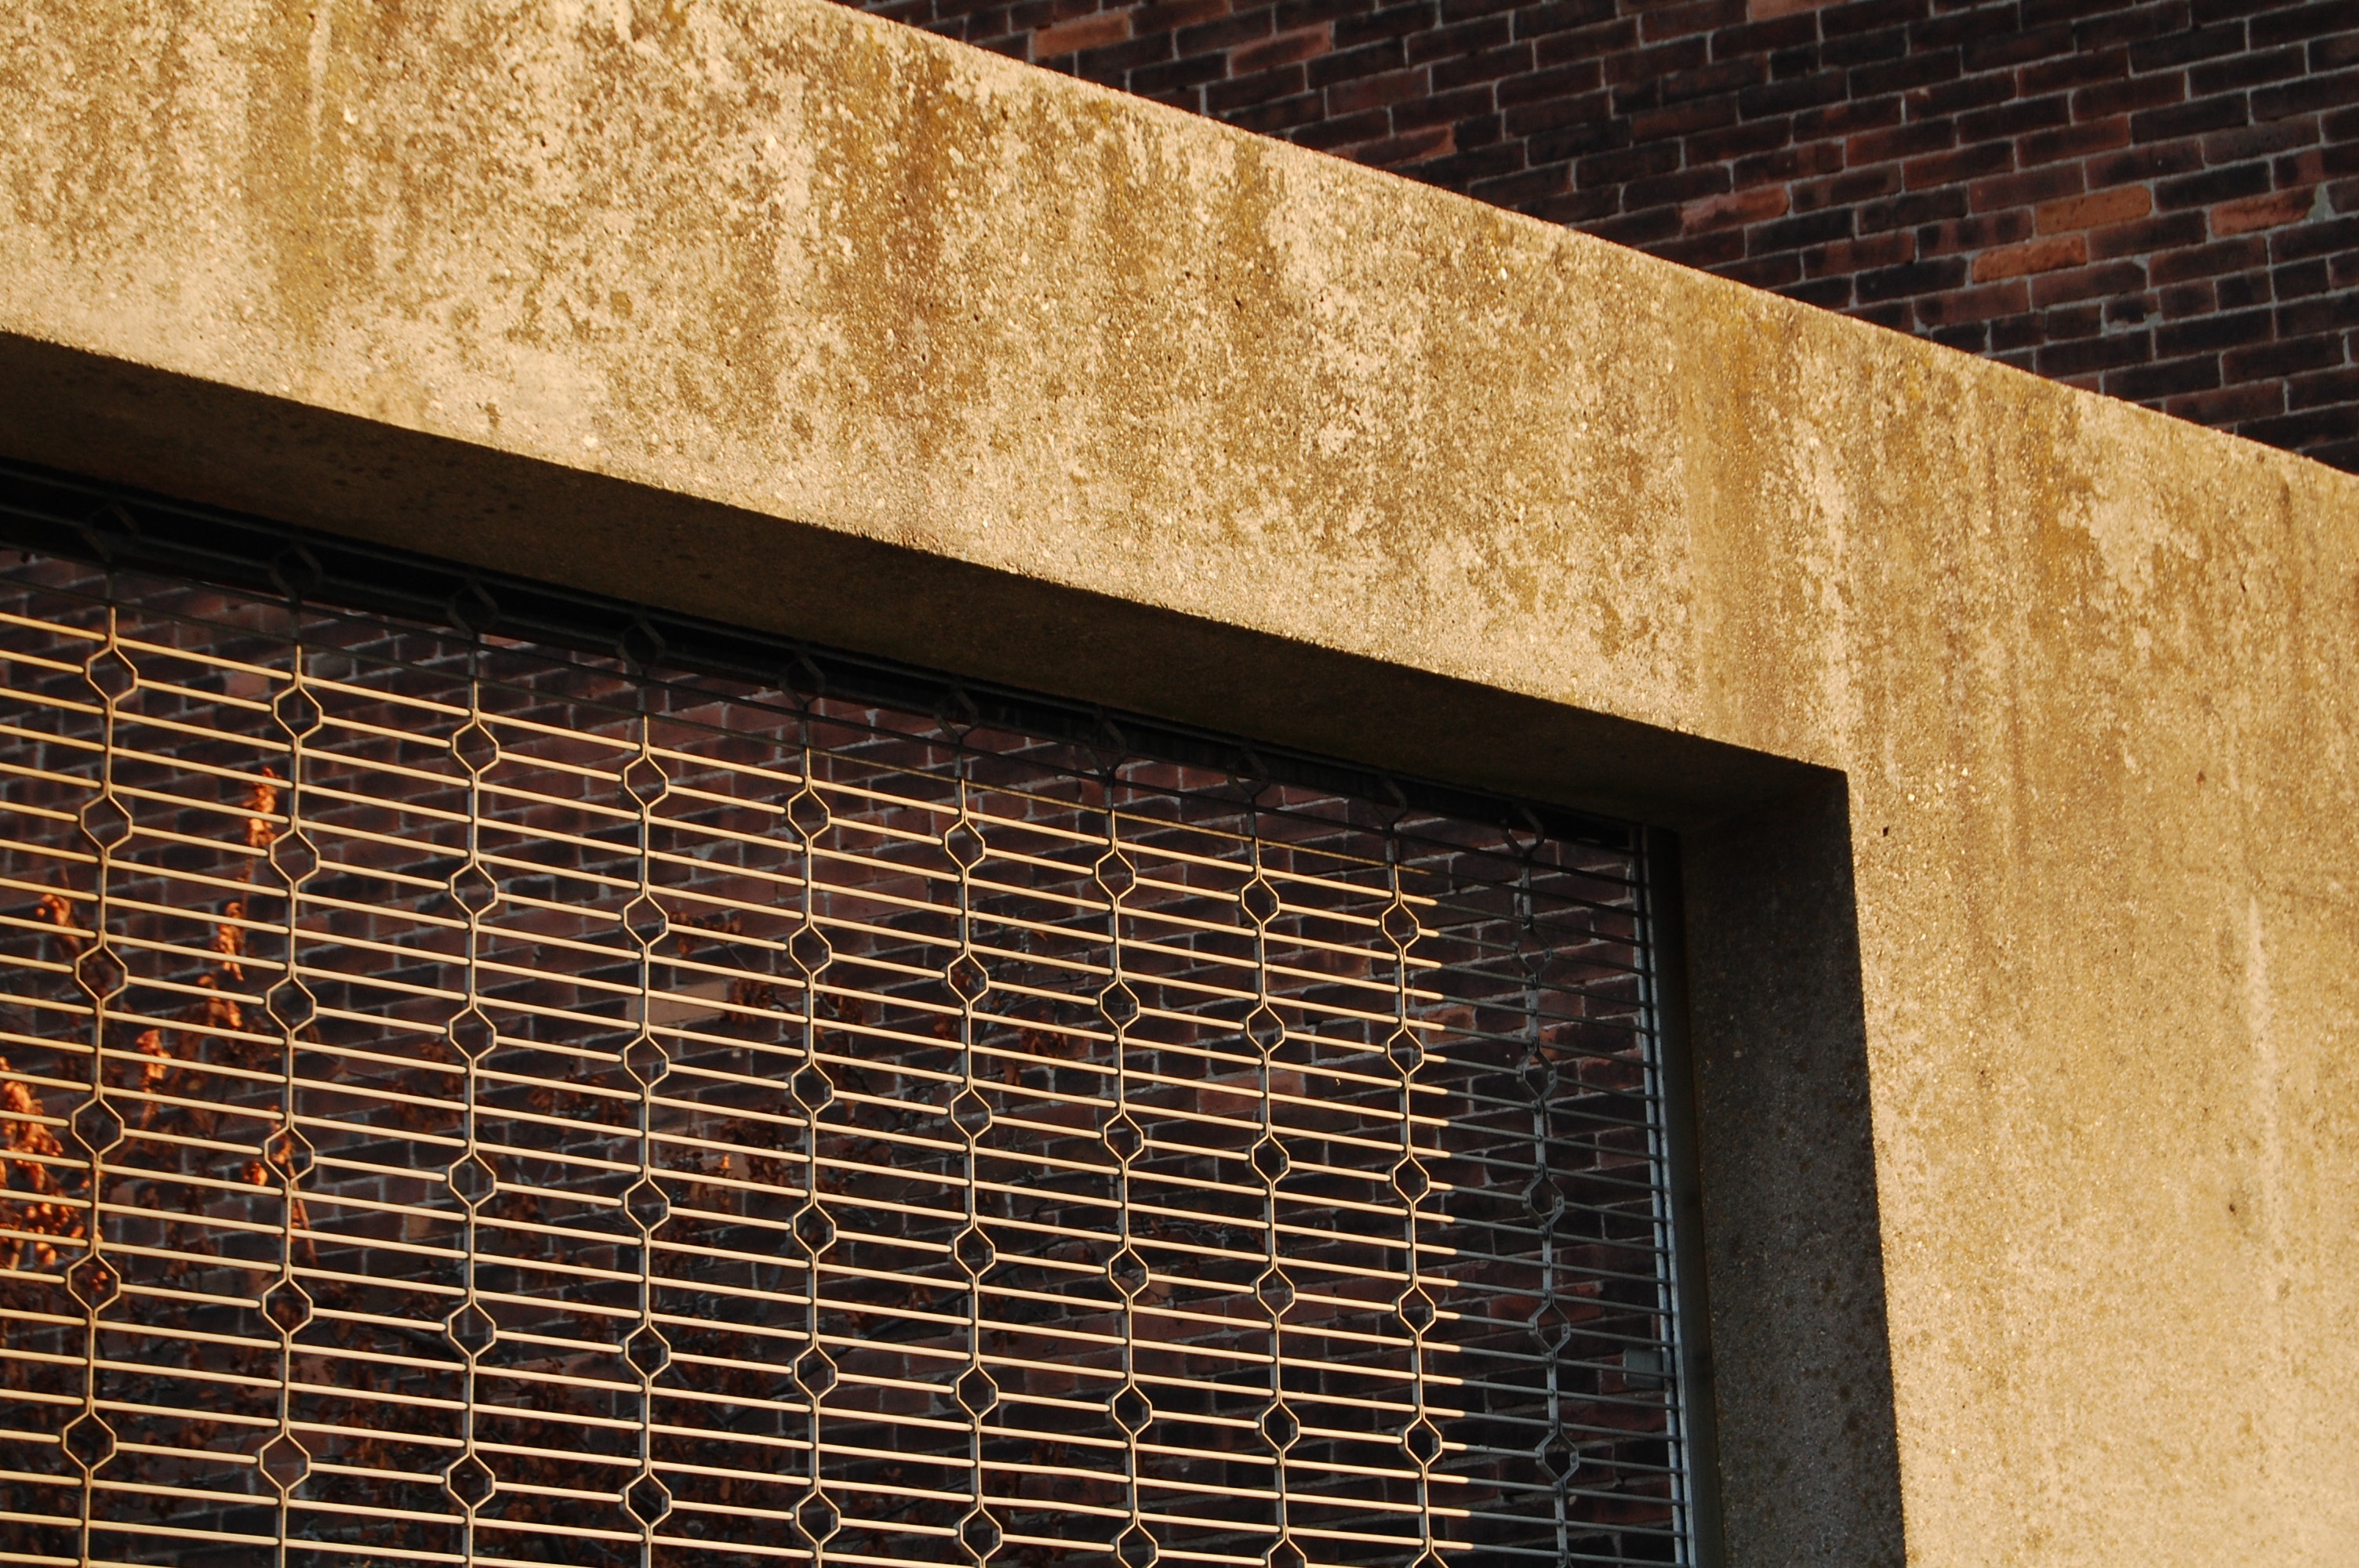
architecture, wood, floor, window, wall, beam, facade, brick, material, interior design, design, window blind, brickwork, flooring, window covering